Rainbow Springs

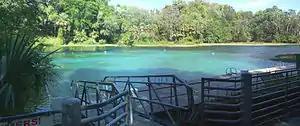
Rainbow Springs, the swimming area

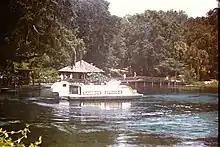
Rainbow Springs "submarine" sightseeing boat where passengers sat below the waterline looking out underwater windows around 1970

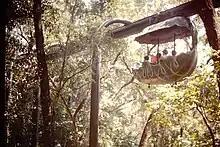
monorail ride at Rainbow Springs attraction around 1970

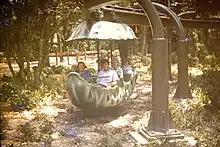
The Rainbow Springs monorail around 1970; this is near the end of the ride where it comes low to the ground near where people get on or off

Rainbow Springs, formerly known as Blue Spring, is a first-magnitude artesian spring formation in Marion County, Florida, United States, several miles north of the city of Dunnellon. Rainbow Springs is the focal point of Rainbow Springs State Park. The spring formation is the fourth-largest in Florida, and produces over 490 million gallons of water daily. Rainbow Springs forms the headwaters of the Rainbow River, which empties into the Withlacoochee River.